Cao Bin

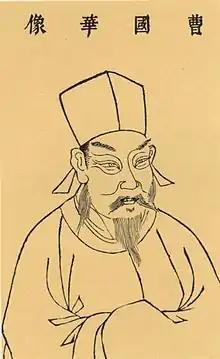
an illustration from "Sancai Tuhui" (1609)

Cao Bin (931–999) was a military general in imperial China. A nephew-in-law of Guo Wei, who founded the Later Zhou in 951, Cao first rose up through the ranks of the Later Zhou military. After the Song dynasty replaced Later Zhou in 960, Cao participated in the conquest of the Later Shu state in 965, where he distinguished himself from the other generals for disciplining his troops from pillaging the area, and was promoted as a result. In 974, he was named the overall commander to invade the Southern Tang state, which he successfully conquered in 976, again taking careful measures to prevent unnecessary killing. However, in one last campaign in 986 against the northern Liao dynasty, he suffered a crushing defeat at the hands of Yelü Xiuge.